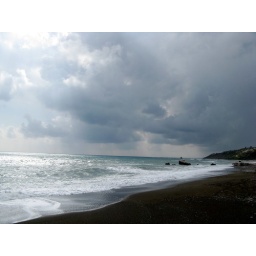
beach near rock of aphrodite